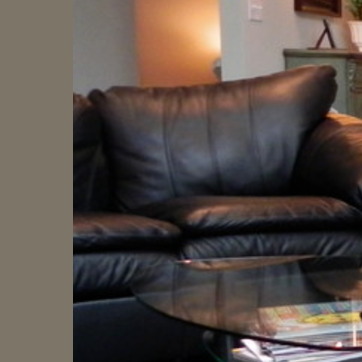
Material: leather